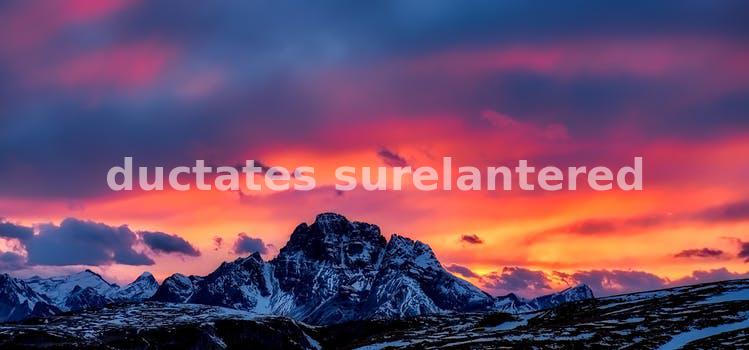
Label: Watermark